Marquessate of Franchimont

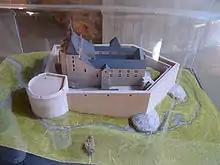
Model of Franchimont Castle showing outer wall added in early 16th century

The Marquessate of Franchimont was a lordship forming the western frontier of the Prince-Bishopric of Liège. Its base was Franchimont Castle. It was made up of the bans of Theux, Spa, Sart, Jalhay and later Verviers. The prince-bishops of Liège first took the title of marquis of Franchimont at the start of the 16th century, adding an outer wall to the castle.